Esgaroth

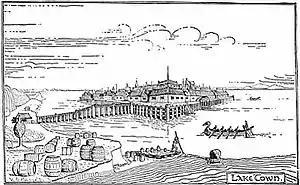
Tolkien's pencil and ink drawing of "Lake Town" for "The Hobbit" shows either a generic scene or a moment before Bilbo has started to let the Dwarves out of the barrels in which they have arrived.

Tolkien made a series of drawings of Bilbo's escape from the Elves, as he floated with the Dwarves in barrels down to Esgaroth. The finished drawing shows a town on wooden piles above the lake, accessed by a walkway. He modelled the town closely on the neolithic pile dwellings that have been found on Swiss lakes, probably based on an artist's conception of such a town such as in Robert Munro's 1908 "Les stations lacustres d'Europe aux ages de la pierre et du bronze". The scholars Wayne G. Hammond and Christina Scull note that in an earlier drawing, two Dwarves can be seen crawling out of their barrels, with Bilbo still invisible as he was wearing the Ring, whereas the finished drawing shows the barrels without Dwarves, perhaps at the moment just before Bilbo started to let them out; an Elf, poling the raft, has been added. The text of "The Hobbit" states that night had fallen and the Men of the town had gone indoors to eat, while in the drawing, it is still day and swan-headed boats (based, they note, on those in Tolkien's painting "The Halls of Manwë" for "The Silmarillion") are still being rowed about the lake.